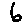
Label: 6